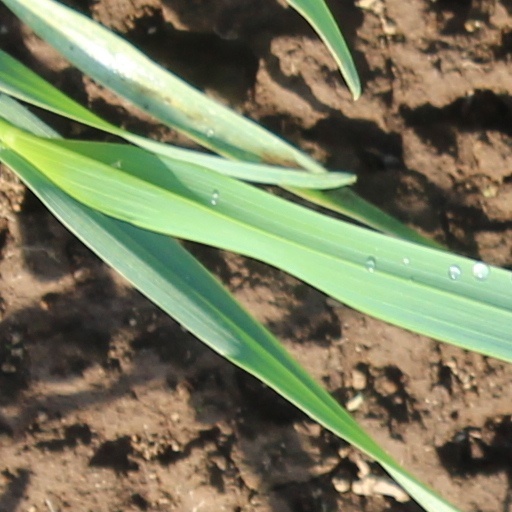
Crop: wheat